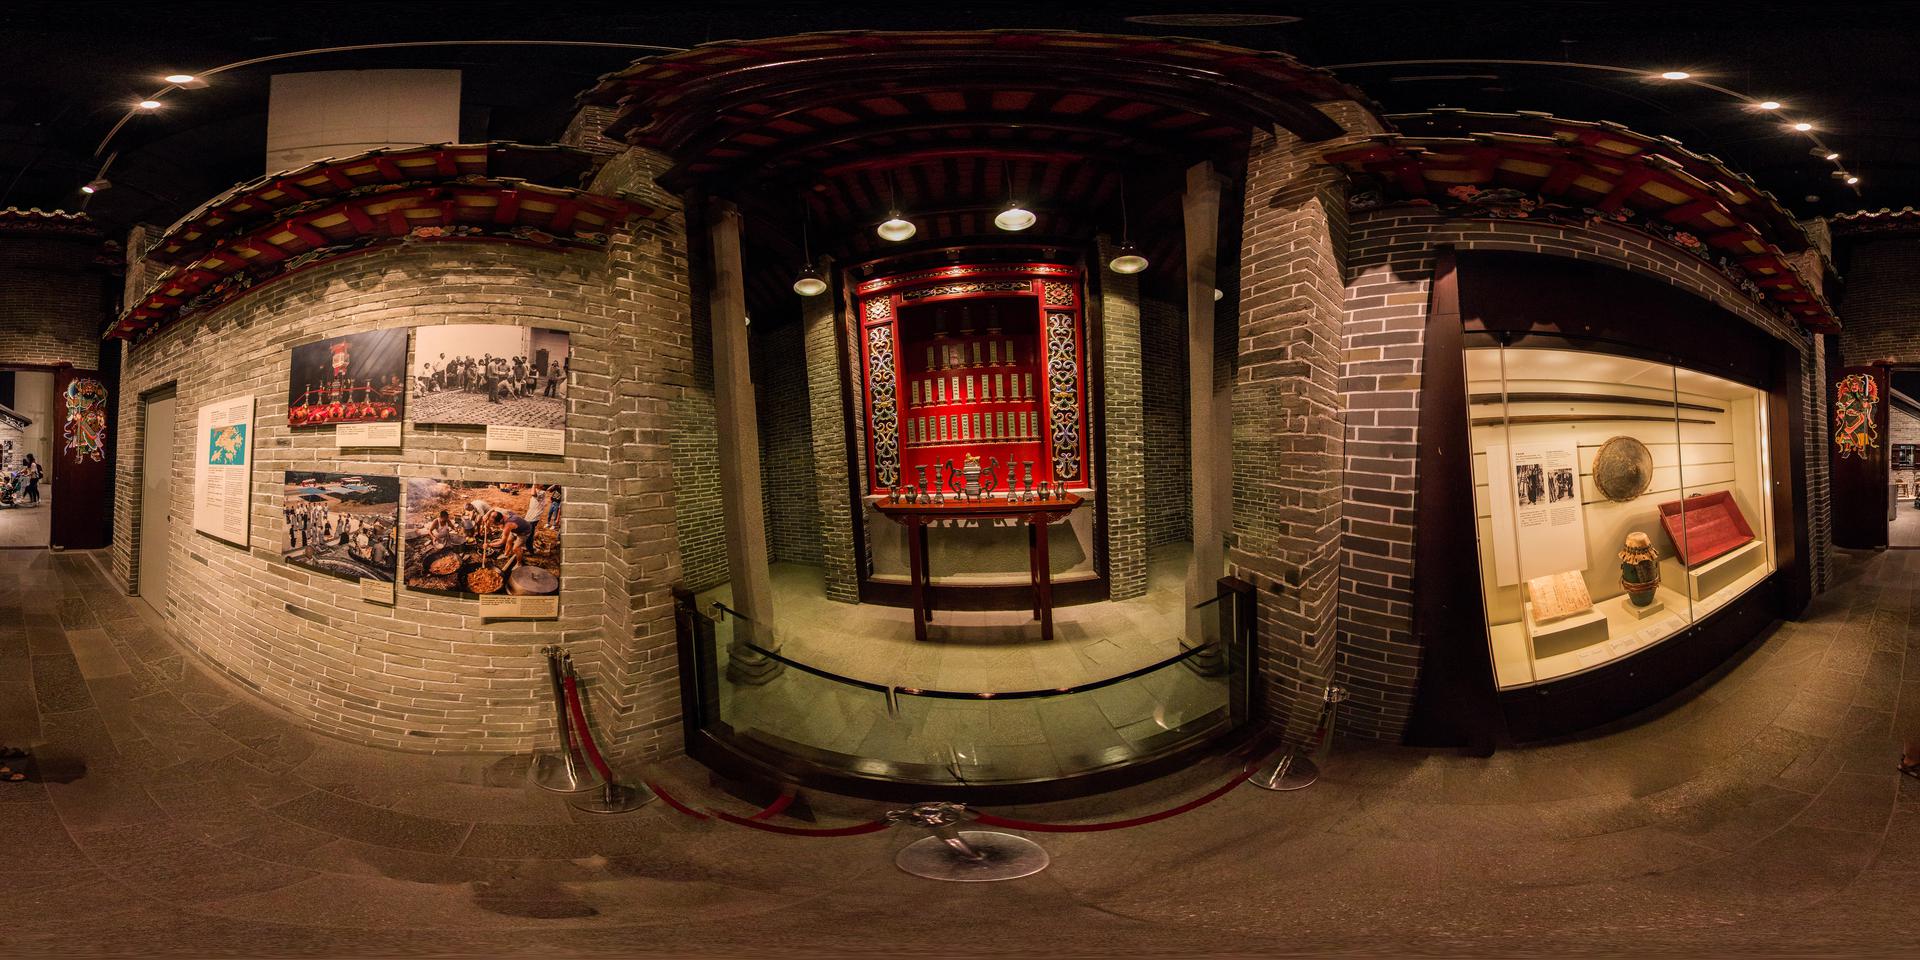
Referred object: the small red wooden table

Referred object: the red carved shrine